Old National Library Building

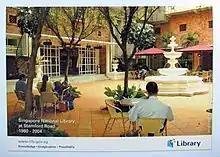
A commemorative postcard showing the library's cafe (background) and fountain, .

The library was designed by architects from the Public Works Department, with consultation from L. M. Harrod. It was made out of a reinforced concrete and brick, with the exterior painted red and select bricks decorated by cement pointings. Its red-brick exterior was supposed to be reminiscent of British architecture in the early 1950s. Upon its opening, the building received criticism for its appearance, with architect William Lim Siew Wai stating that the building should appear as a monument of Singapore. Another architect, Ong Eng Han, said that it was "a jumble of architectural sections which [had] been lumped together to form a haphazard whole."